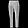
Label: Trouser